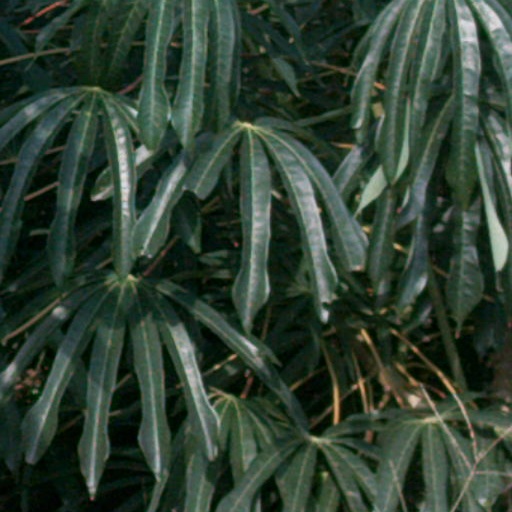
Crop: cassava